James M. Cook

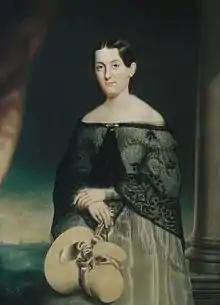
Portrait of his wife, Anna Cady by Nelson Cook, 1840, at The Metropolitan Museum of Art

Cook was married to Anna Cady. Their daughter, Catherine Phillips Cook married George Sherman Batcheller.